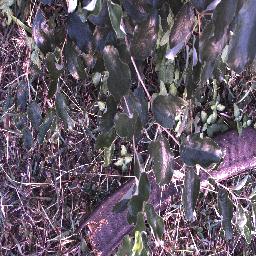
Label: chinee_apple